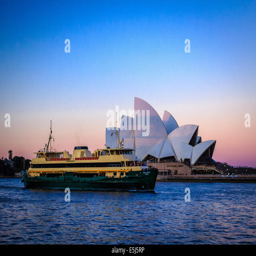
ship type approaching tourist attraction at dusk in the background